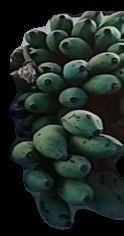
Variety: rasbale
Grade: grade2